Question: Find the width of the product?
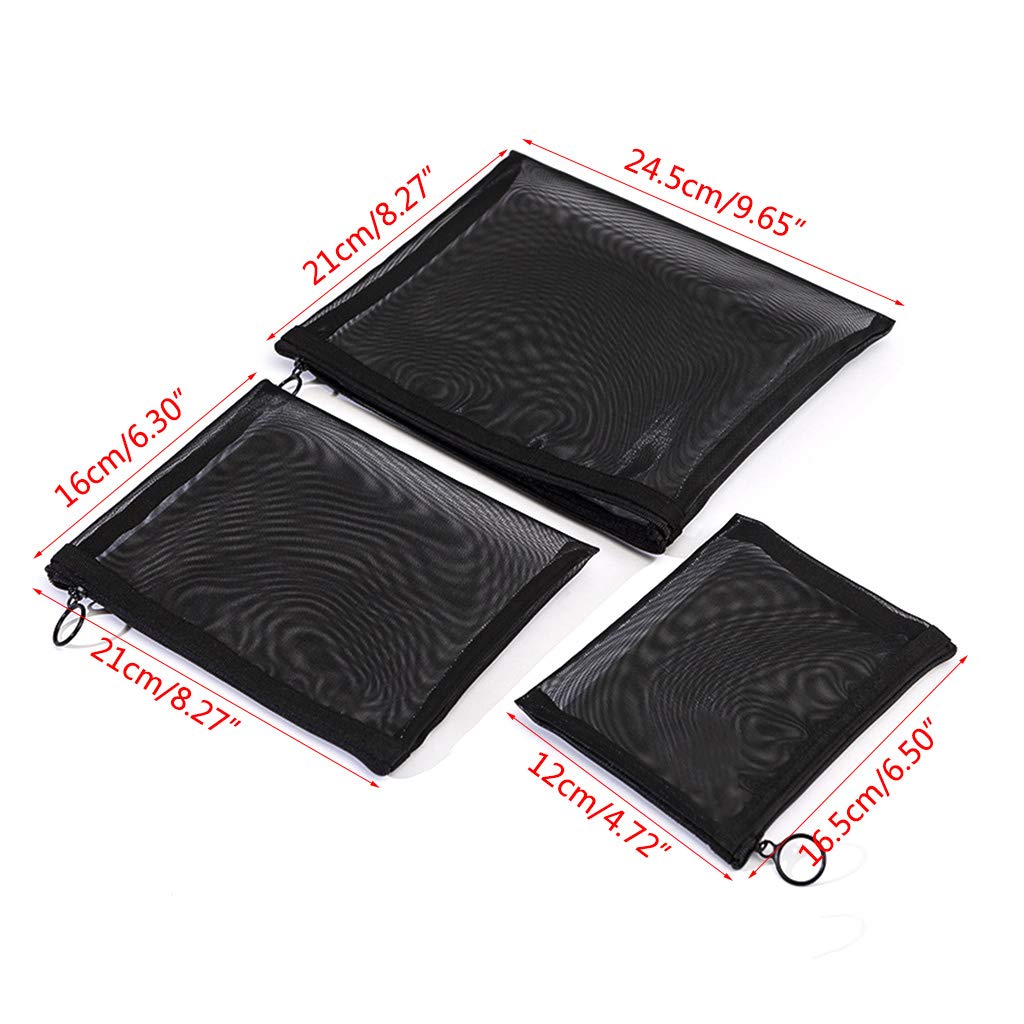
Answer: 21.0 centimetre